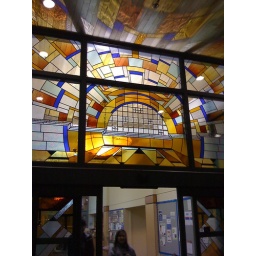
This stained glass window is above the main entrance to the local library.